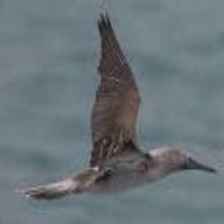
Species: BLACK VENTED SHEARWATER
Scientific name: PUFFINUS OPISTHOMELA